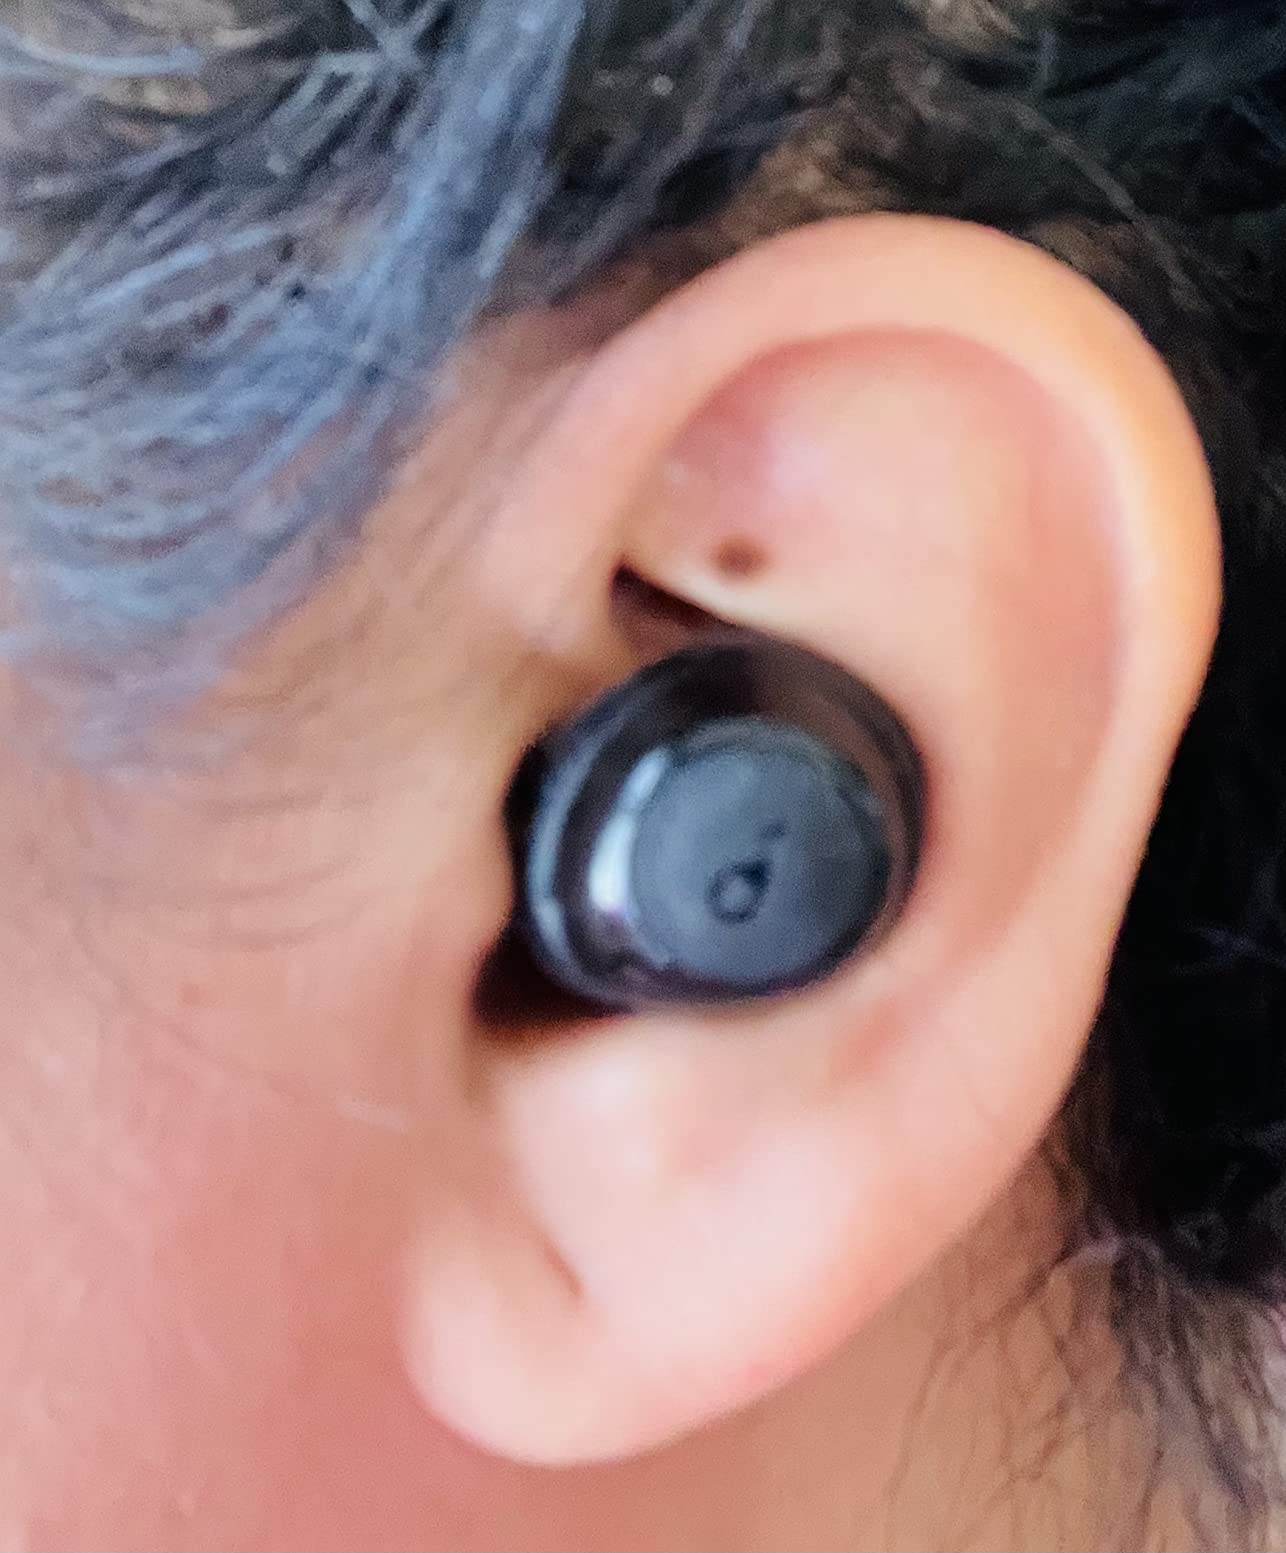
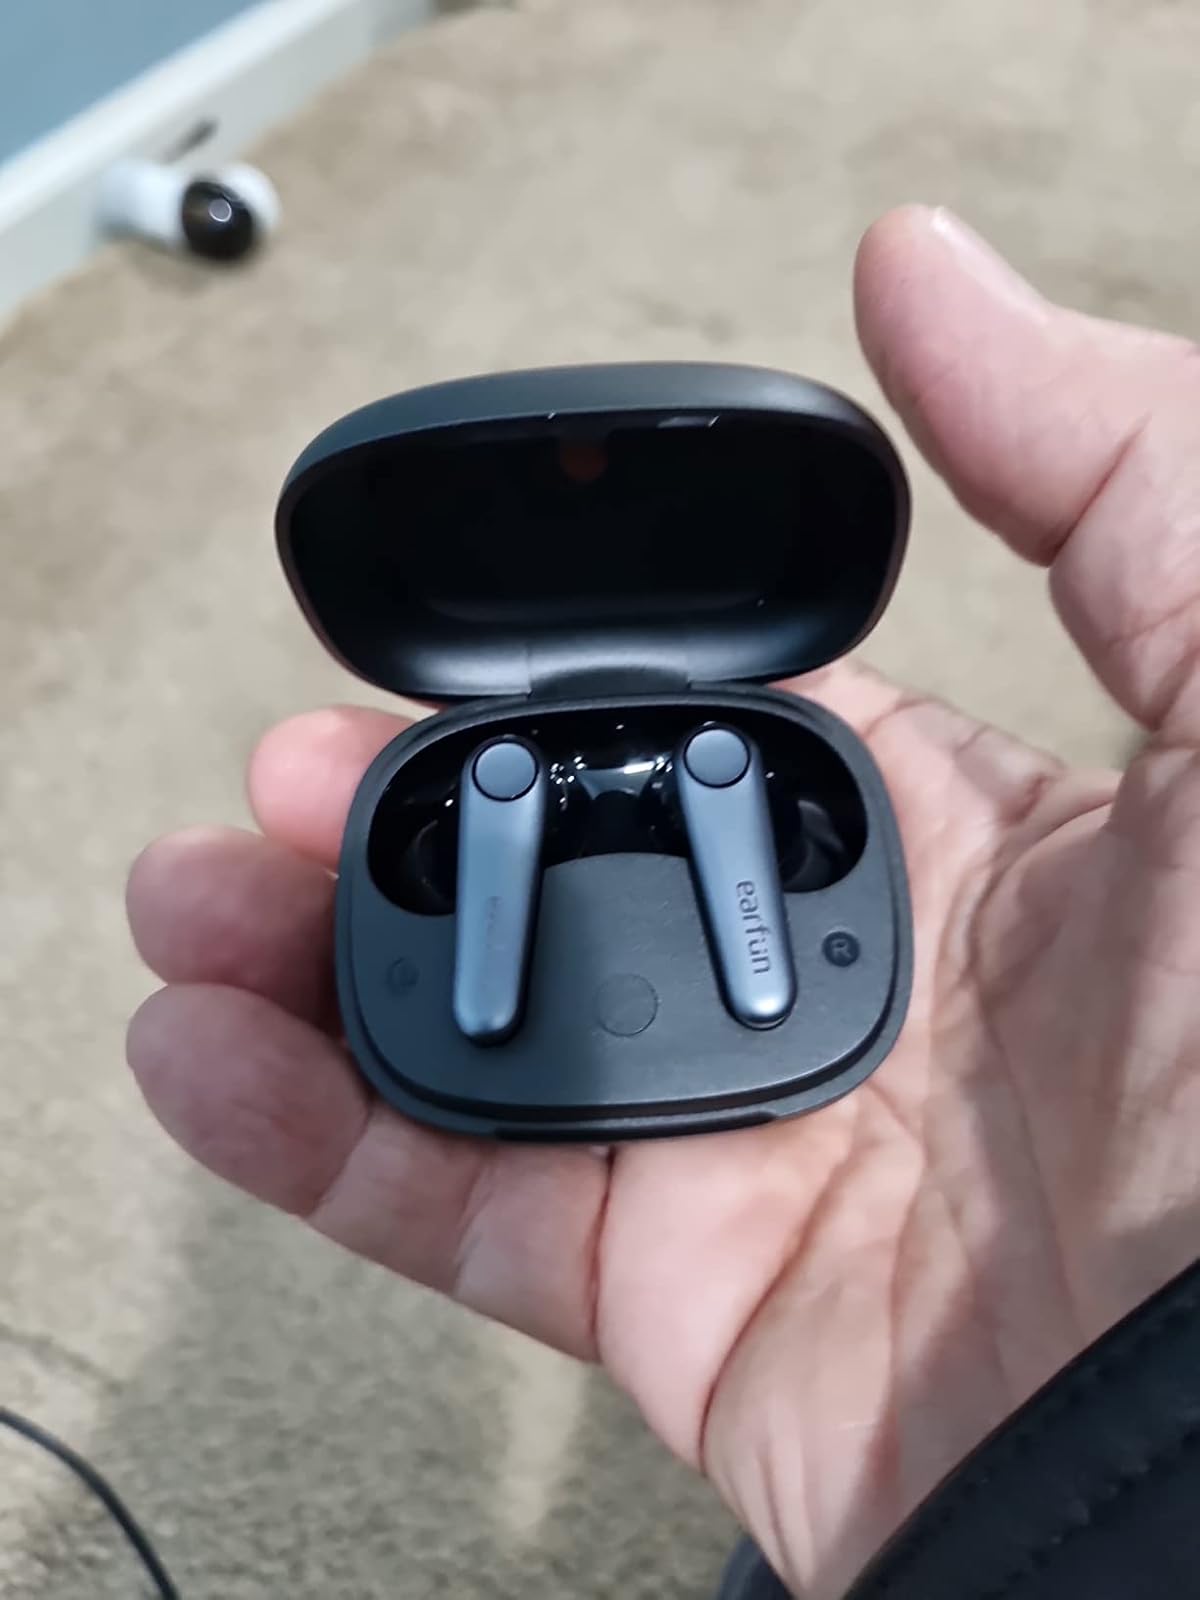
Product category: earbuds
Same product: no